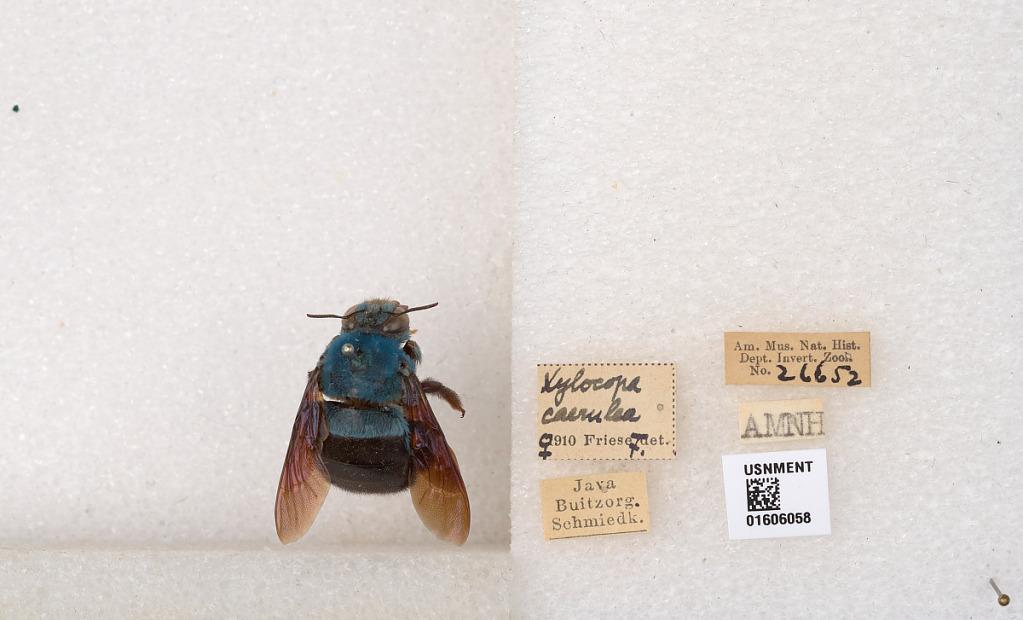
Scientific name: Xylocopa (Koptortosoma) caerulea (Fabricius)
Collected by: K. Schmied
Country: Indonesia
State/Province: West Java
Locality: Buitzorg.
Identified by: Friese